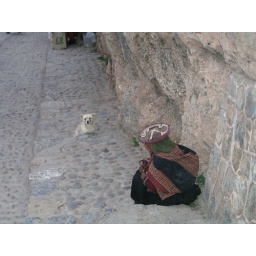
woman in traditional dress and her dog in Chinchero